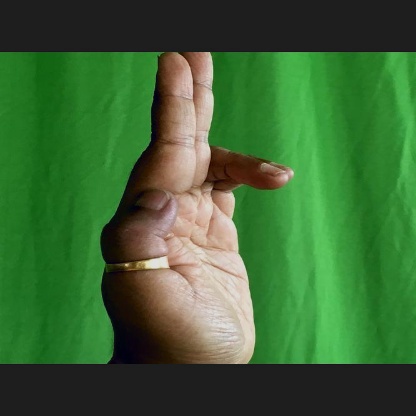
Mudra: Ardhapathaka